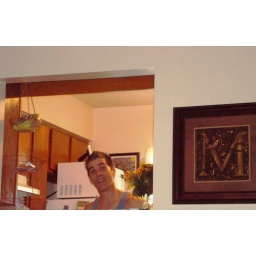
Robert in the kitchen window